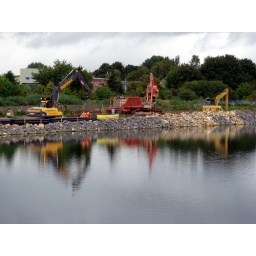
The Environment Agency using the Trenchmix machine to prevent water seeping below flood defences in Attenborough, Nottinghamshire